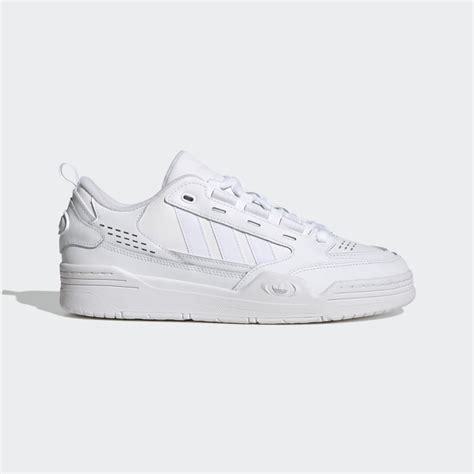
Brand: Adidas
Model: ADI2000